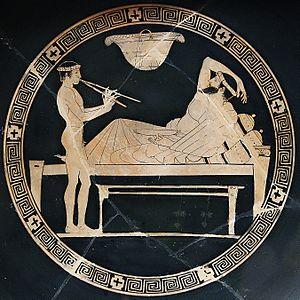
Scène de banquet
La musique étrusque.